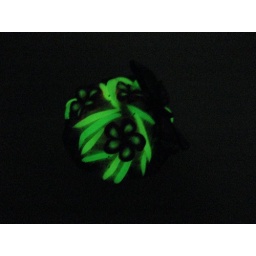
Inspired by the movie avatar. Glow-in-the-dark flowers and vines... just like the bioluminiscent flora in the movie.